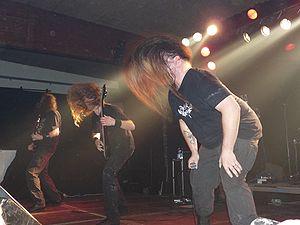
Un certain nombre de genres de metal sont apparus depuis l'émergence du genre à la fin des années 1960. Même si ces genres sont parfois difficiles à distinguer les uns des autres, ils se différencient la plupart du temps par des structures, des styles instrumentaux et vocaux, et des tempos différents. Parfois, une caractéristique est partagée par un genre et plusieurs autres genres ou sous-genres. Les genres de heavy metal sont généralement groupés au regard de ces caractéristiques.